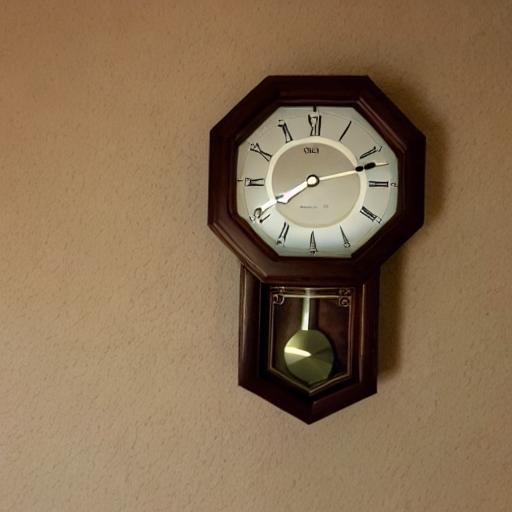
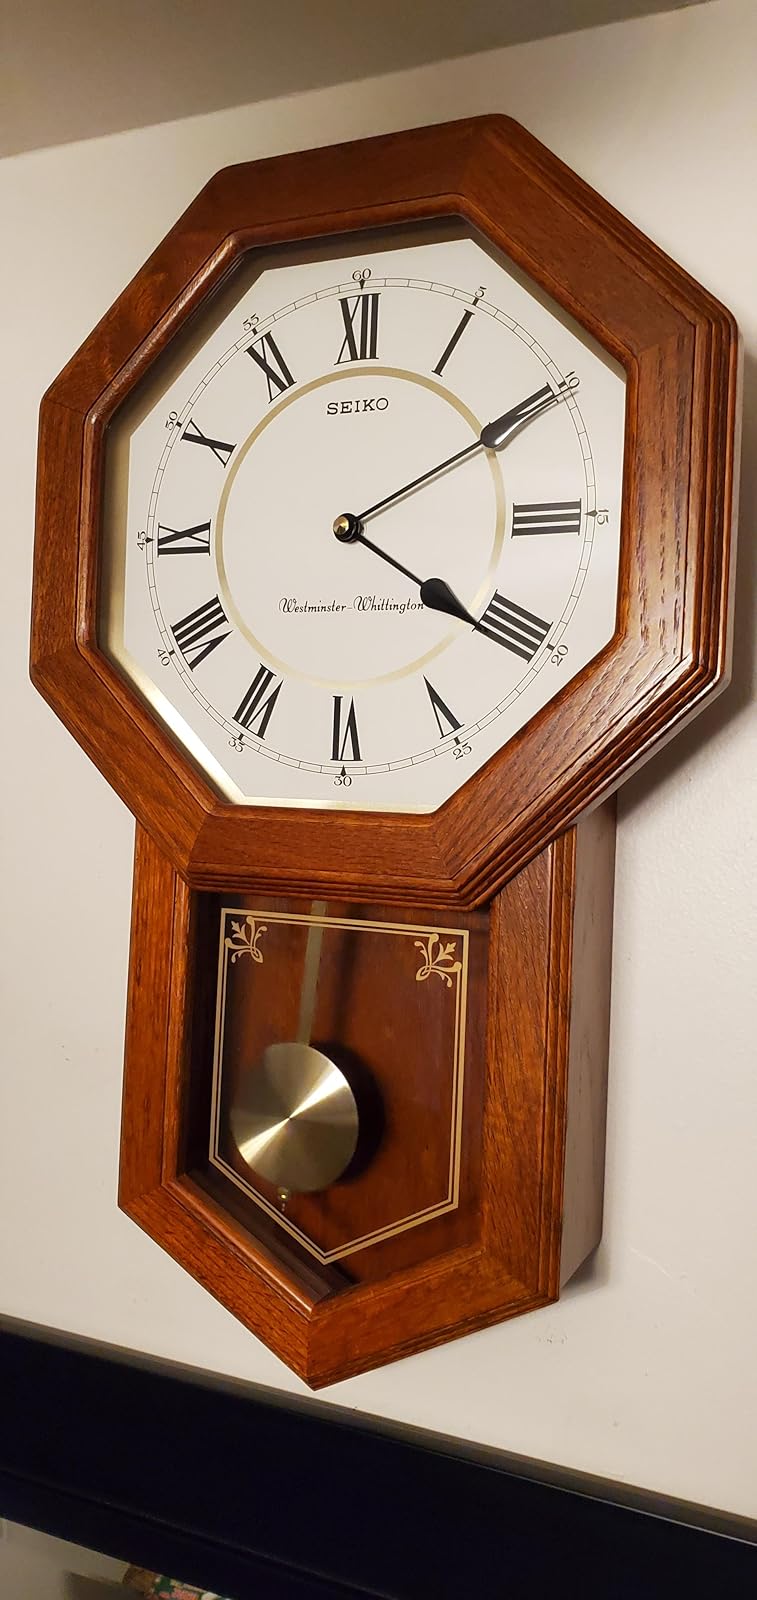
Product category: clock
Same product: no